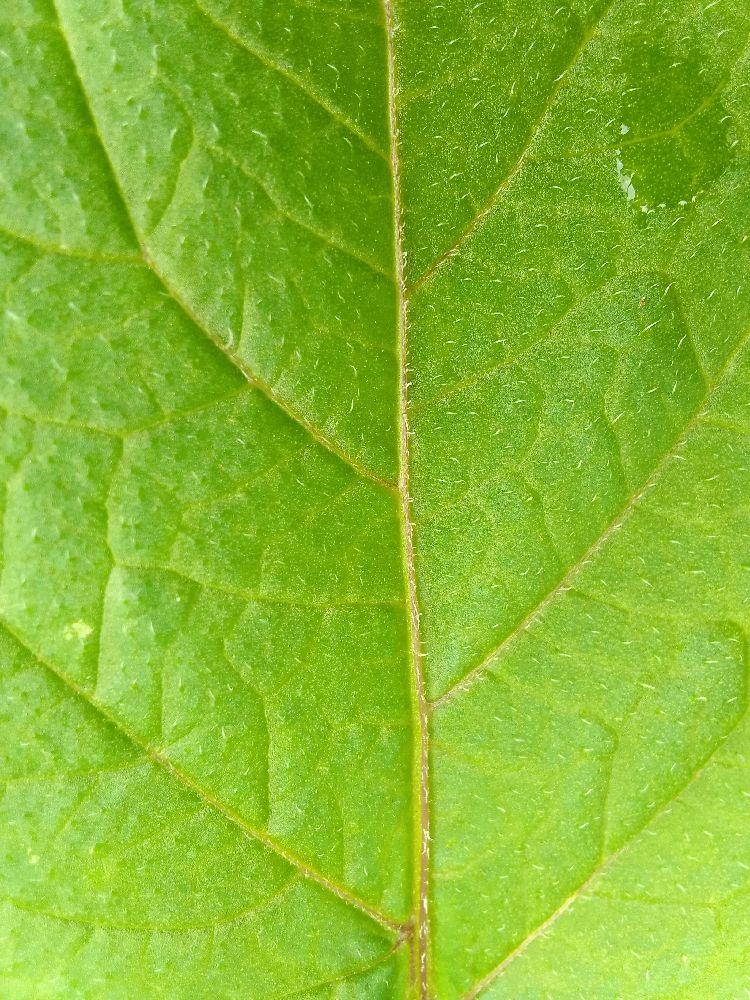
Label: Healthy